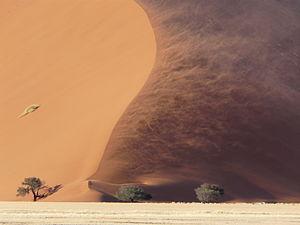
Sossusvlei, sable (Namibie)